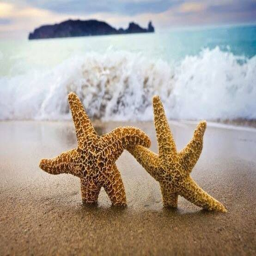
starfish standing on the beach